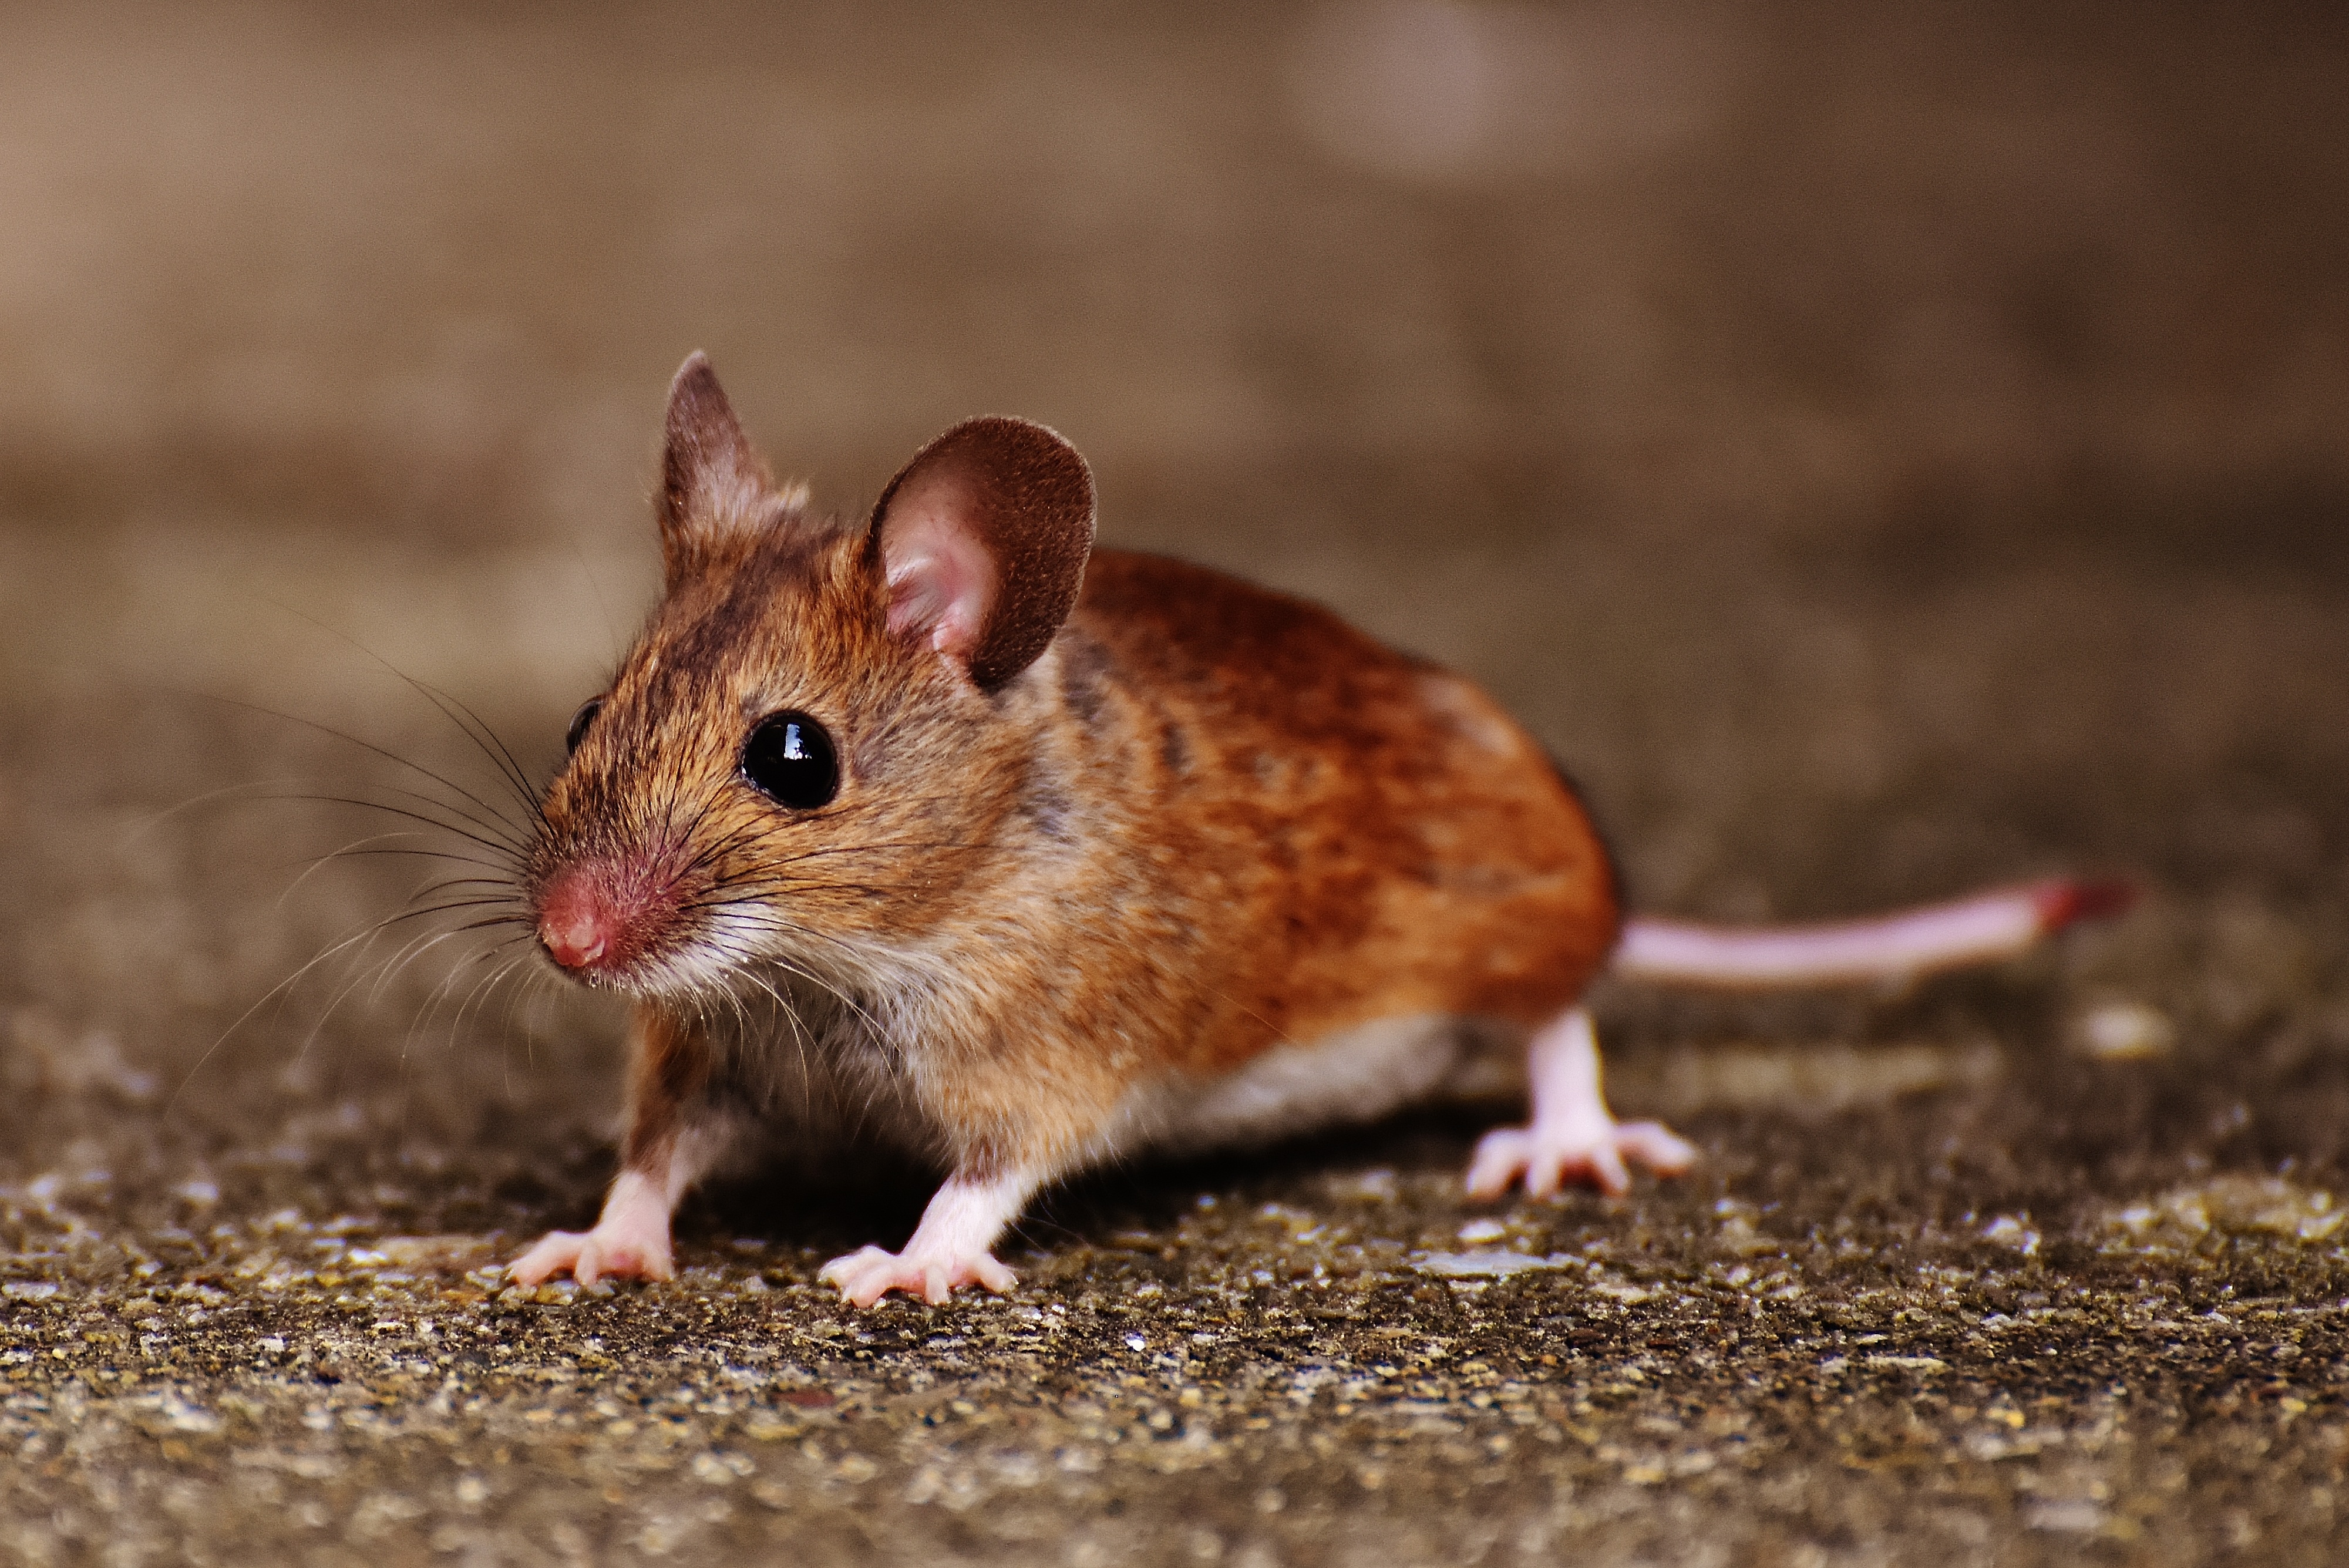
nature, sweet, mouse, animal, cute, wildlife, fur, small, brown, mammal, rodent, fauna, rat, whiskers, vertebrate, funny, nager, pest, mice, button eyes, wood mouse, apodemus sylvaticus, gerbil, muroidea, muridae